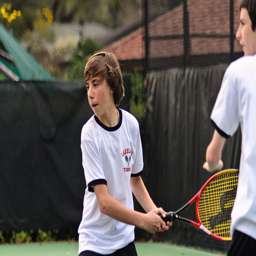
a close up of a person swinging a tennis racket
A couple of young guys in action on the tennis court.
A couple of people on a court with a tennis racket.
A young boy looks intently ahead with his tennis racket behind him.
A young boy playing tennis on a tennis court.